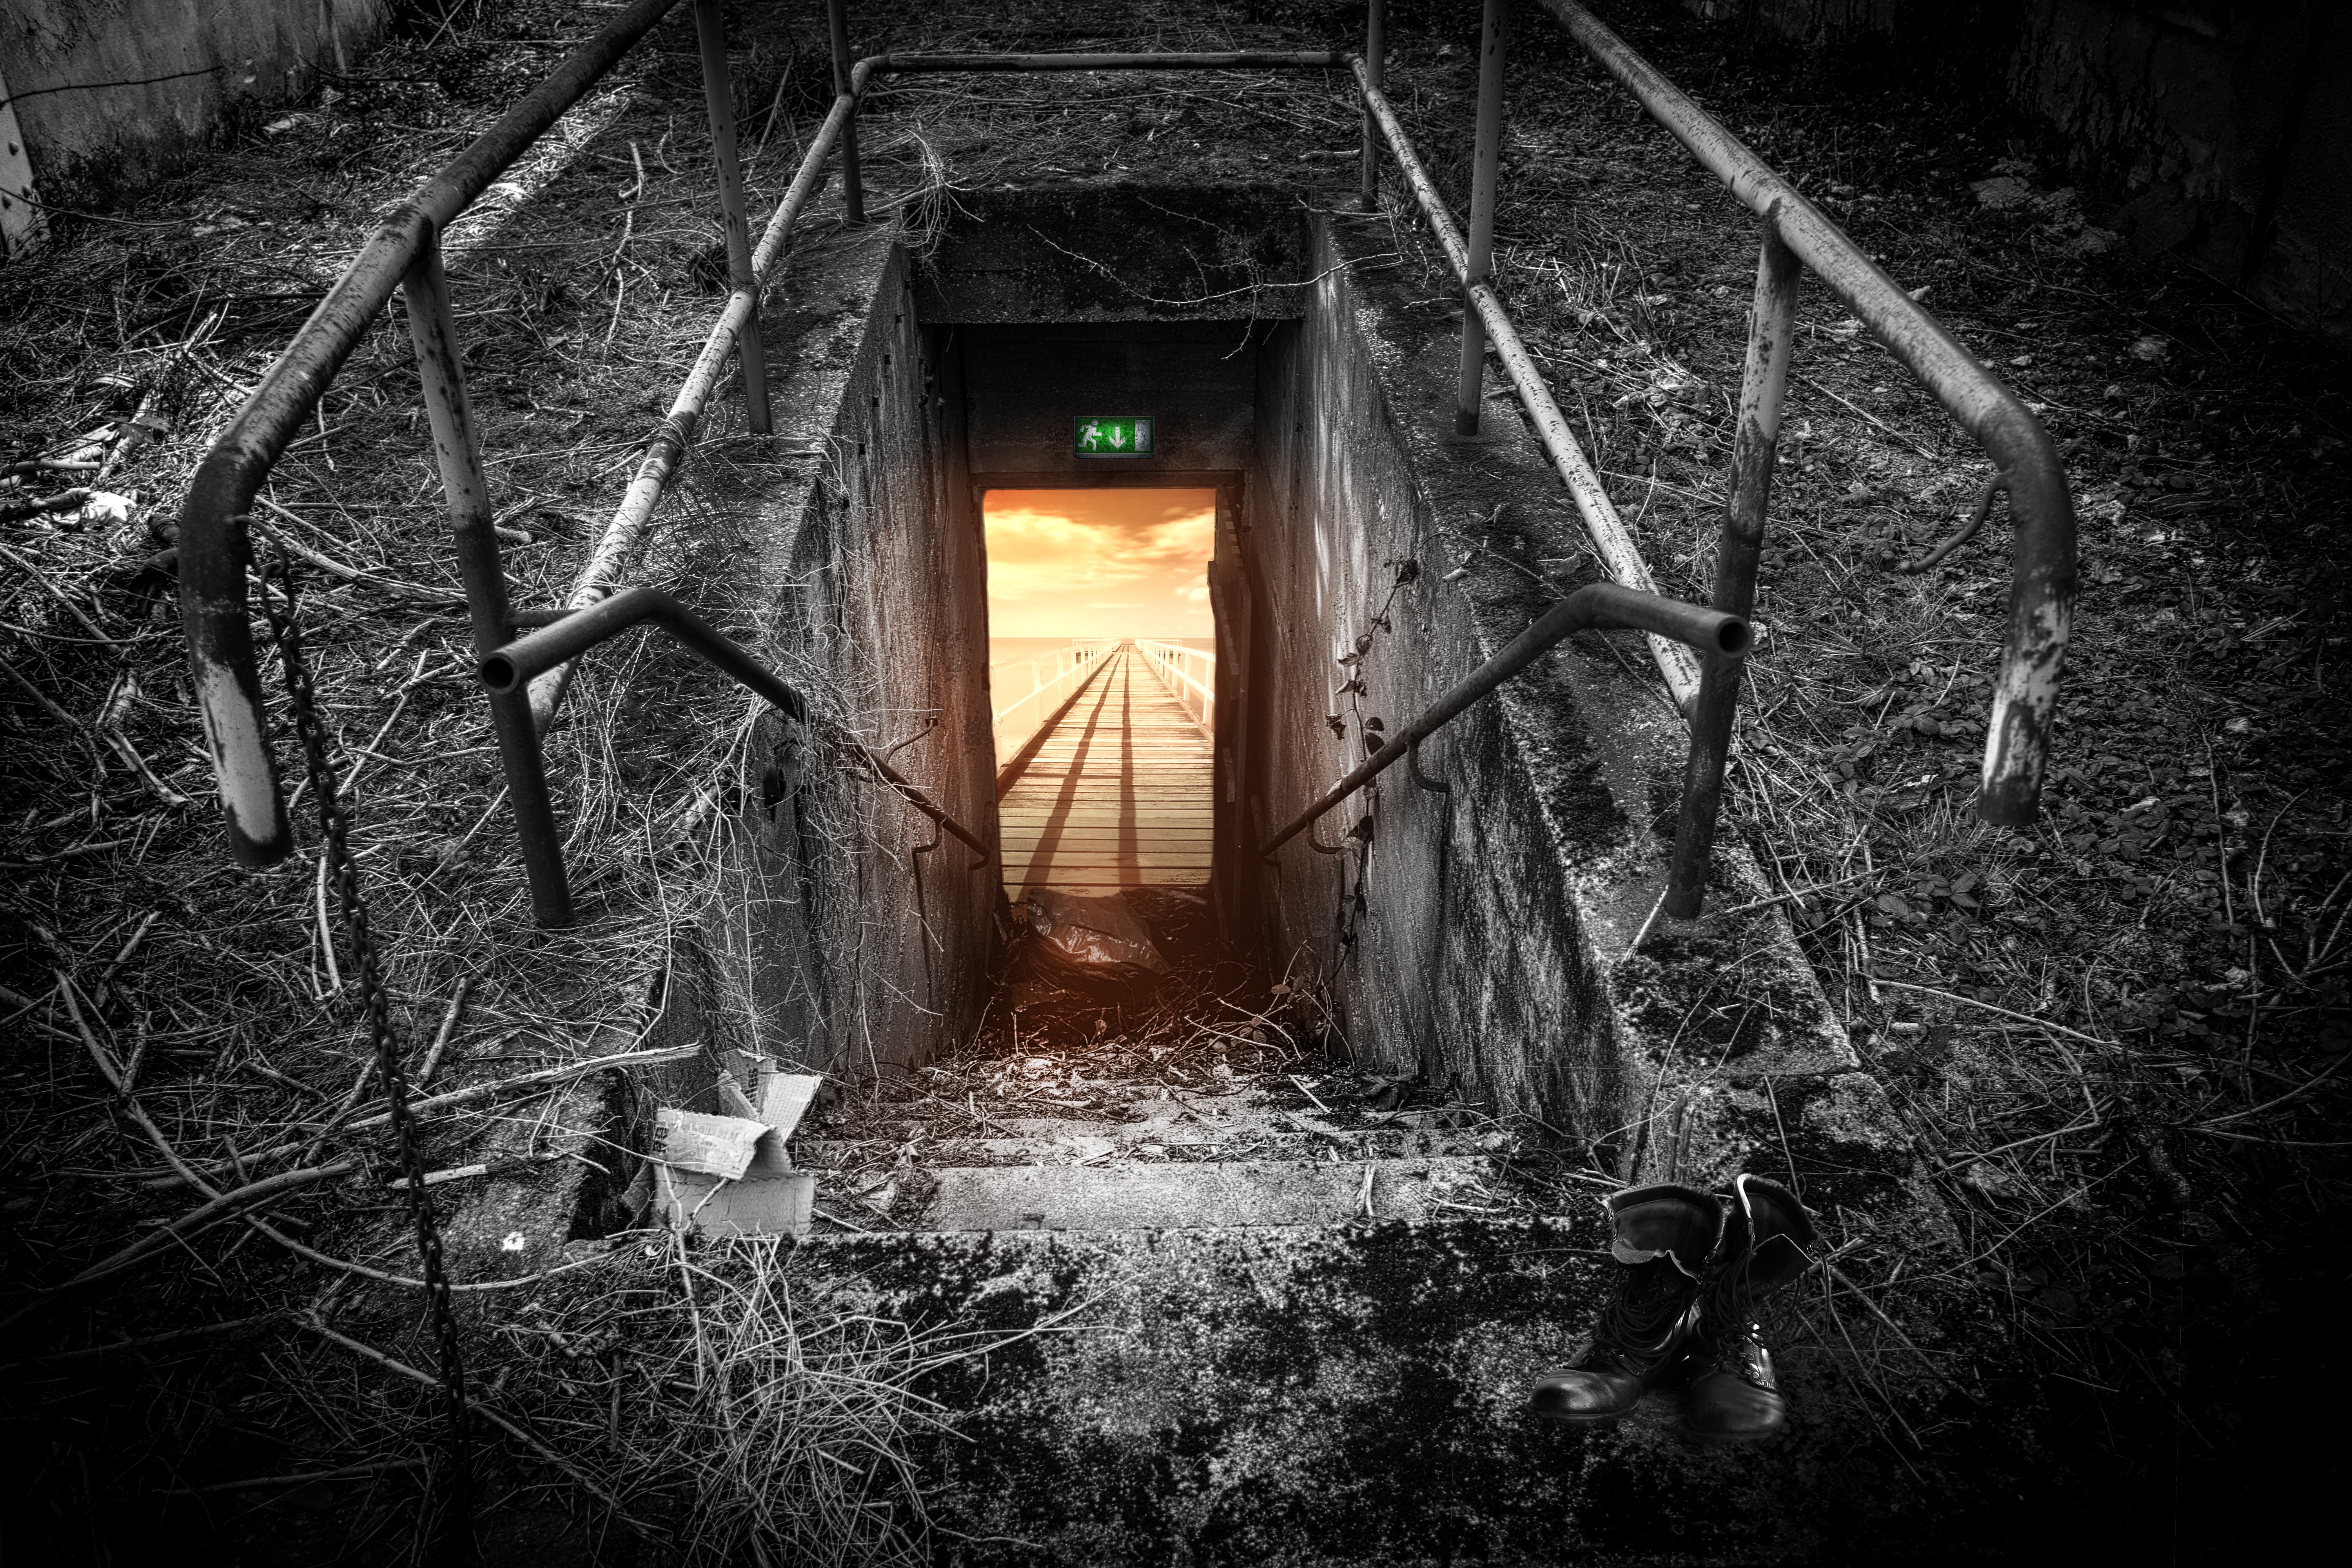
light, black and white, night, sunlight, web, exit, darkness, monochrome, emergency exit, monochrome photography, escape route